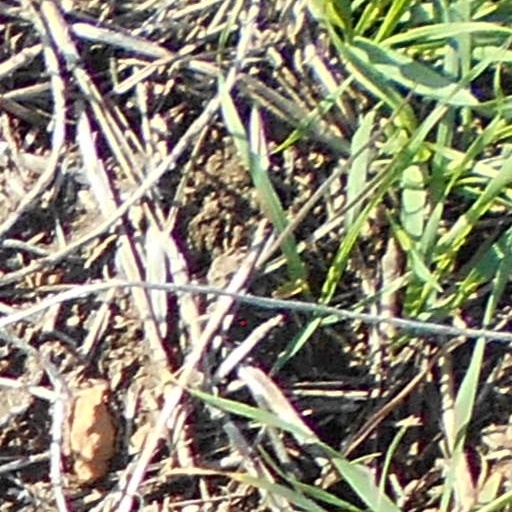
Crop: wheat